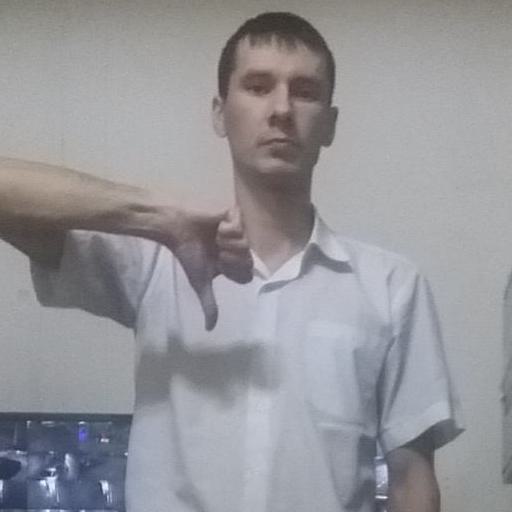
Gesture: dislike